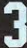
Number: 3